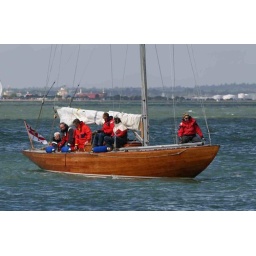
Wooden Sailing boat in the river medina